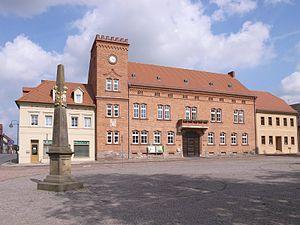
Zörbig est une ville de l'arrondissement d'Anhalt-Bitterfeld en Saxe-Anhalt, en Allemagne. Elle est notamment connue pour sa production de mélasse.